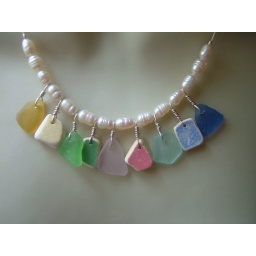
This is one of my special pieces.Genuine pieces of beach sea glass and pottery shards. All done in sterling silver...................SOLD....................................